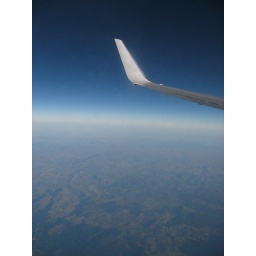
I dunno, but it looked brown in the morning, and dark green in the afternoon. Either way, it looks dry